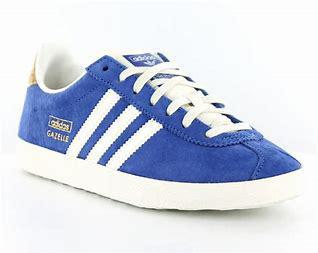
Brand: Adidas
Model: Gazelle